Sikhs in the United States military

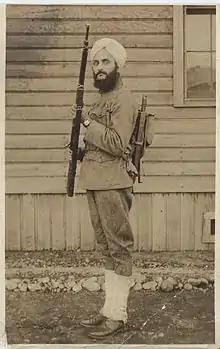
Bhagat Singh Thind soldier in U.S. Army during World War I in 1918

Sikhs have the reputation of being valiant and effective warriors for reasons including their dedication to religion and to their personal values. A Sikh is expected to always carry five items on them to honor The Five Ks (Punjabi: ਪੰਜ ਕਕਾਰ "Pañj Kakār"), which is a foundational element of the Sikh religion. The five items include "kesh" (an uncut beard), "kangha (a wooden comb)", "kara" (an iron bracelet), "kachera (cotton underpants)", and "kirpan (a small knife"). Each of these five items serve as symbols that uphold integrity, discipline, righteousness, and honesty, which contribute to the resemblance to warrior characteristics. Besides the idea that Sikh's core values align with those of a warrior, their reputation for being good soldiers can also be traced back to Guru Hargobind, who was the sixth of the ten Sikh gurus in the religion. In the 1600s, Guru Hargobind emphasized the importance of a military. He created an army of Sikhs, trained them, and inspired them to defend and protect. He was a great influence on the core principles of the religion, as he formed an enthusiastic group of Sikh warriors. Additionally, the colonization by the British also contributed to their strong warrior reputation. When the British were building an Indian army during World War I, they mainly aimed to enlist Sikhs.